Phanigiri

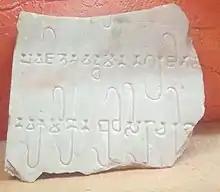
A Brahmi stone inscription from Phanigiri

Phanigiri is a Buddhist site in Suryapet district, Telangana. It dates to the 1st Century BCE - 4th century CE period.